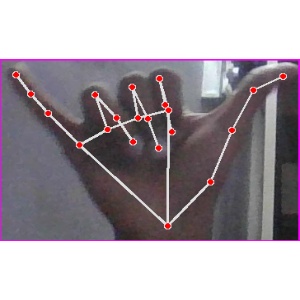
अक्षर: य